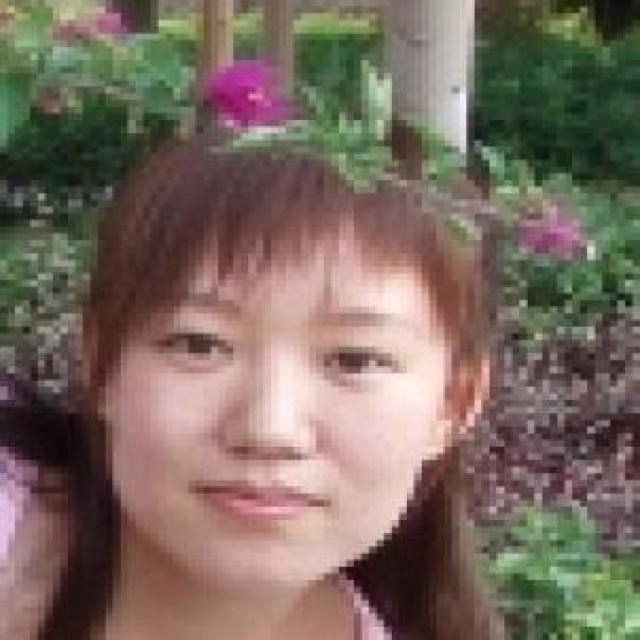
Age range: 21-44